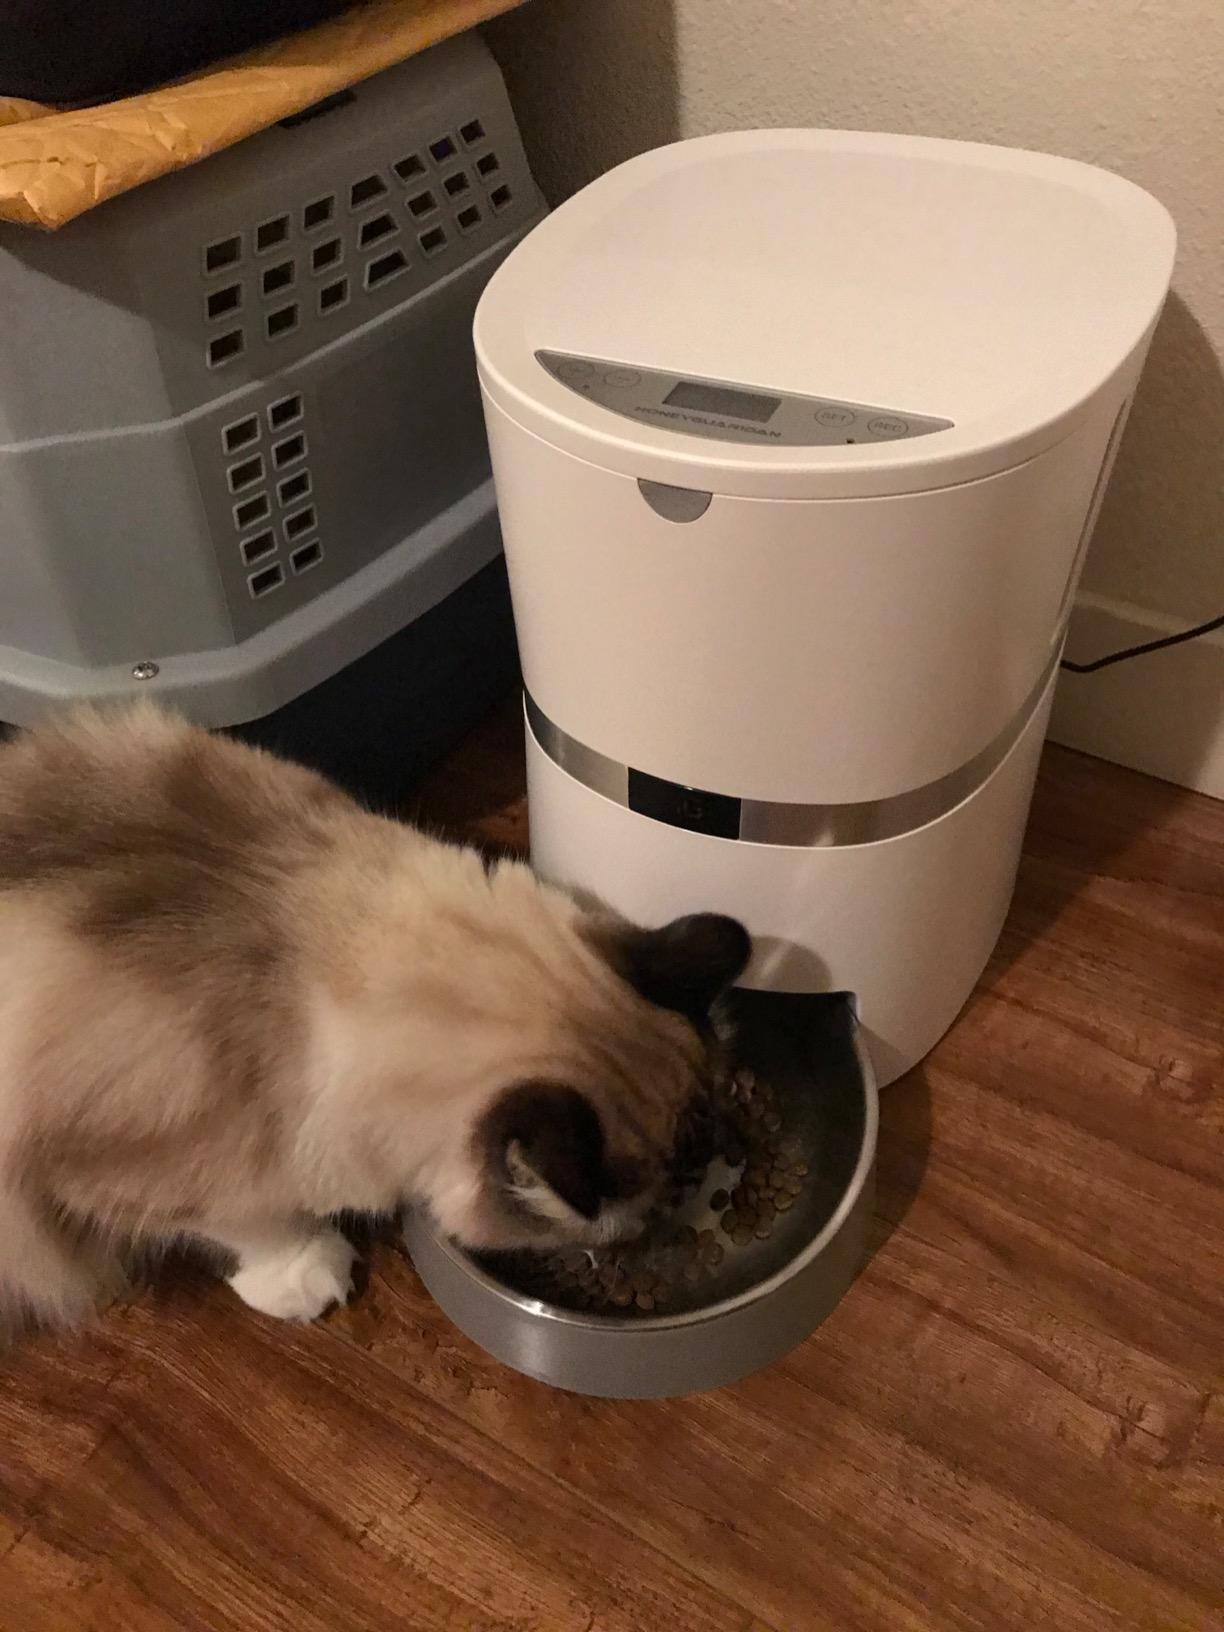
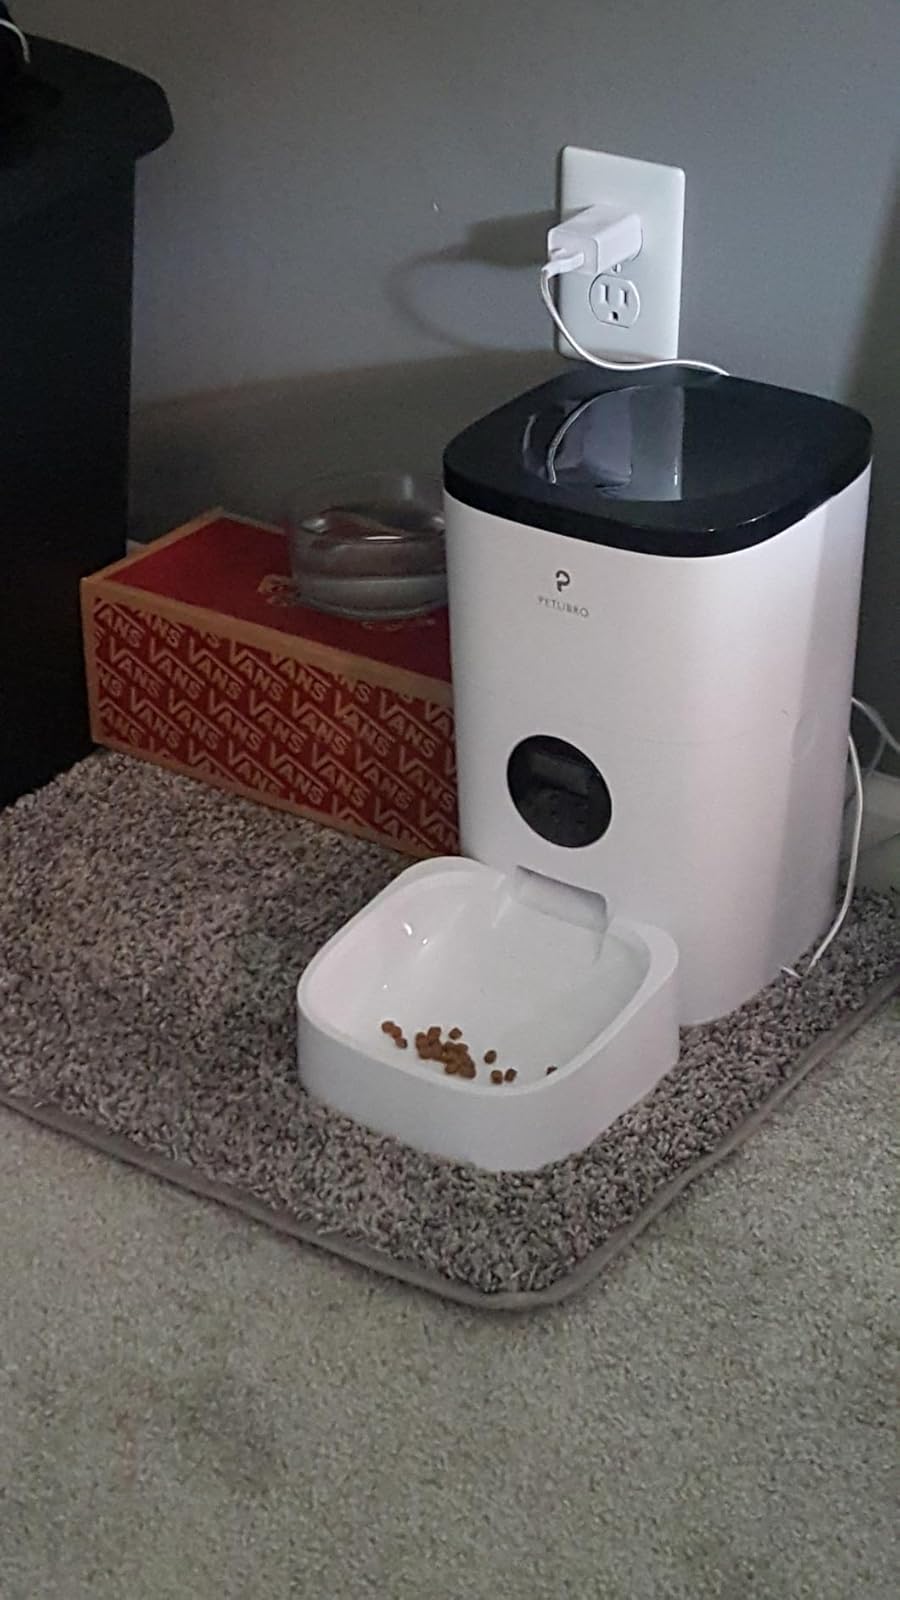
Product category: items_feeder
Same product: no